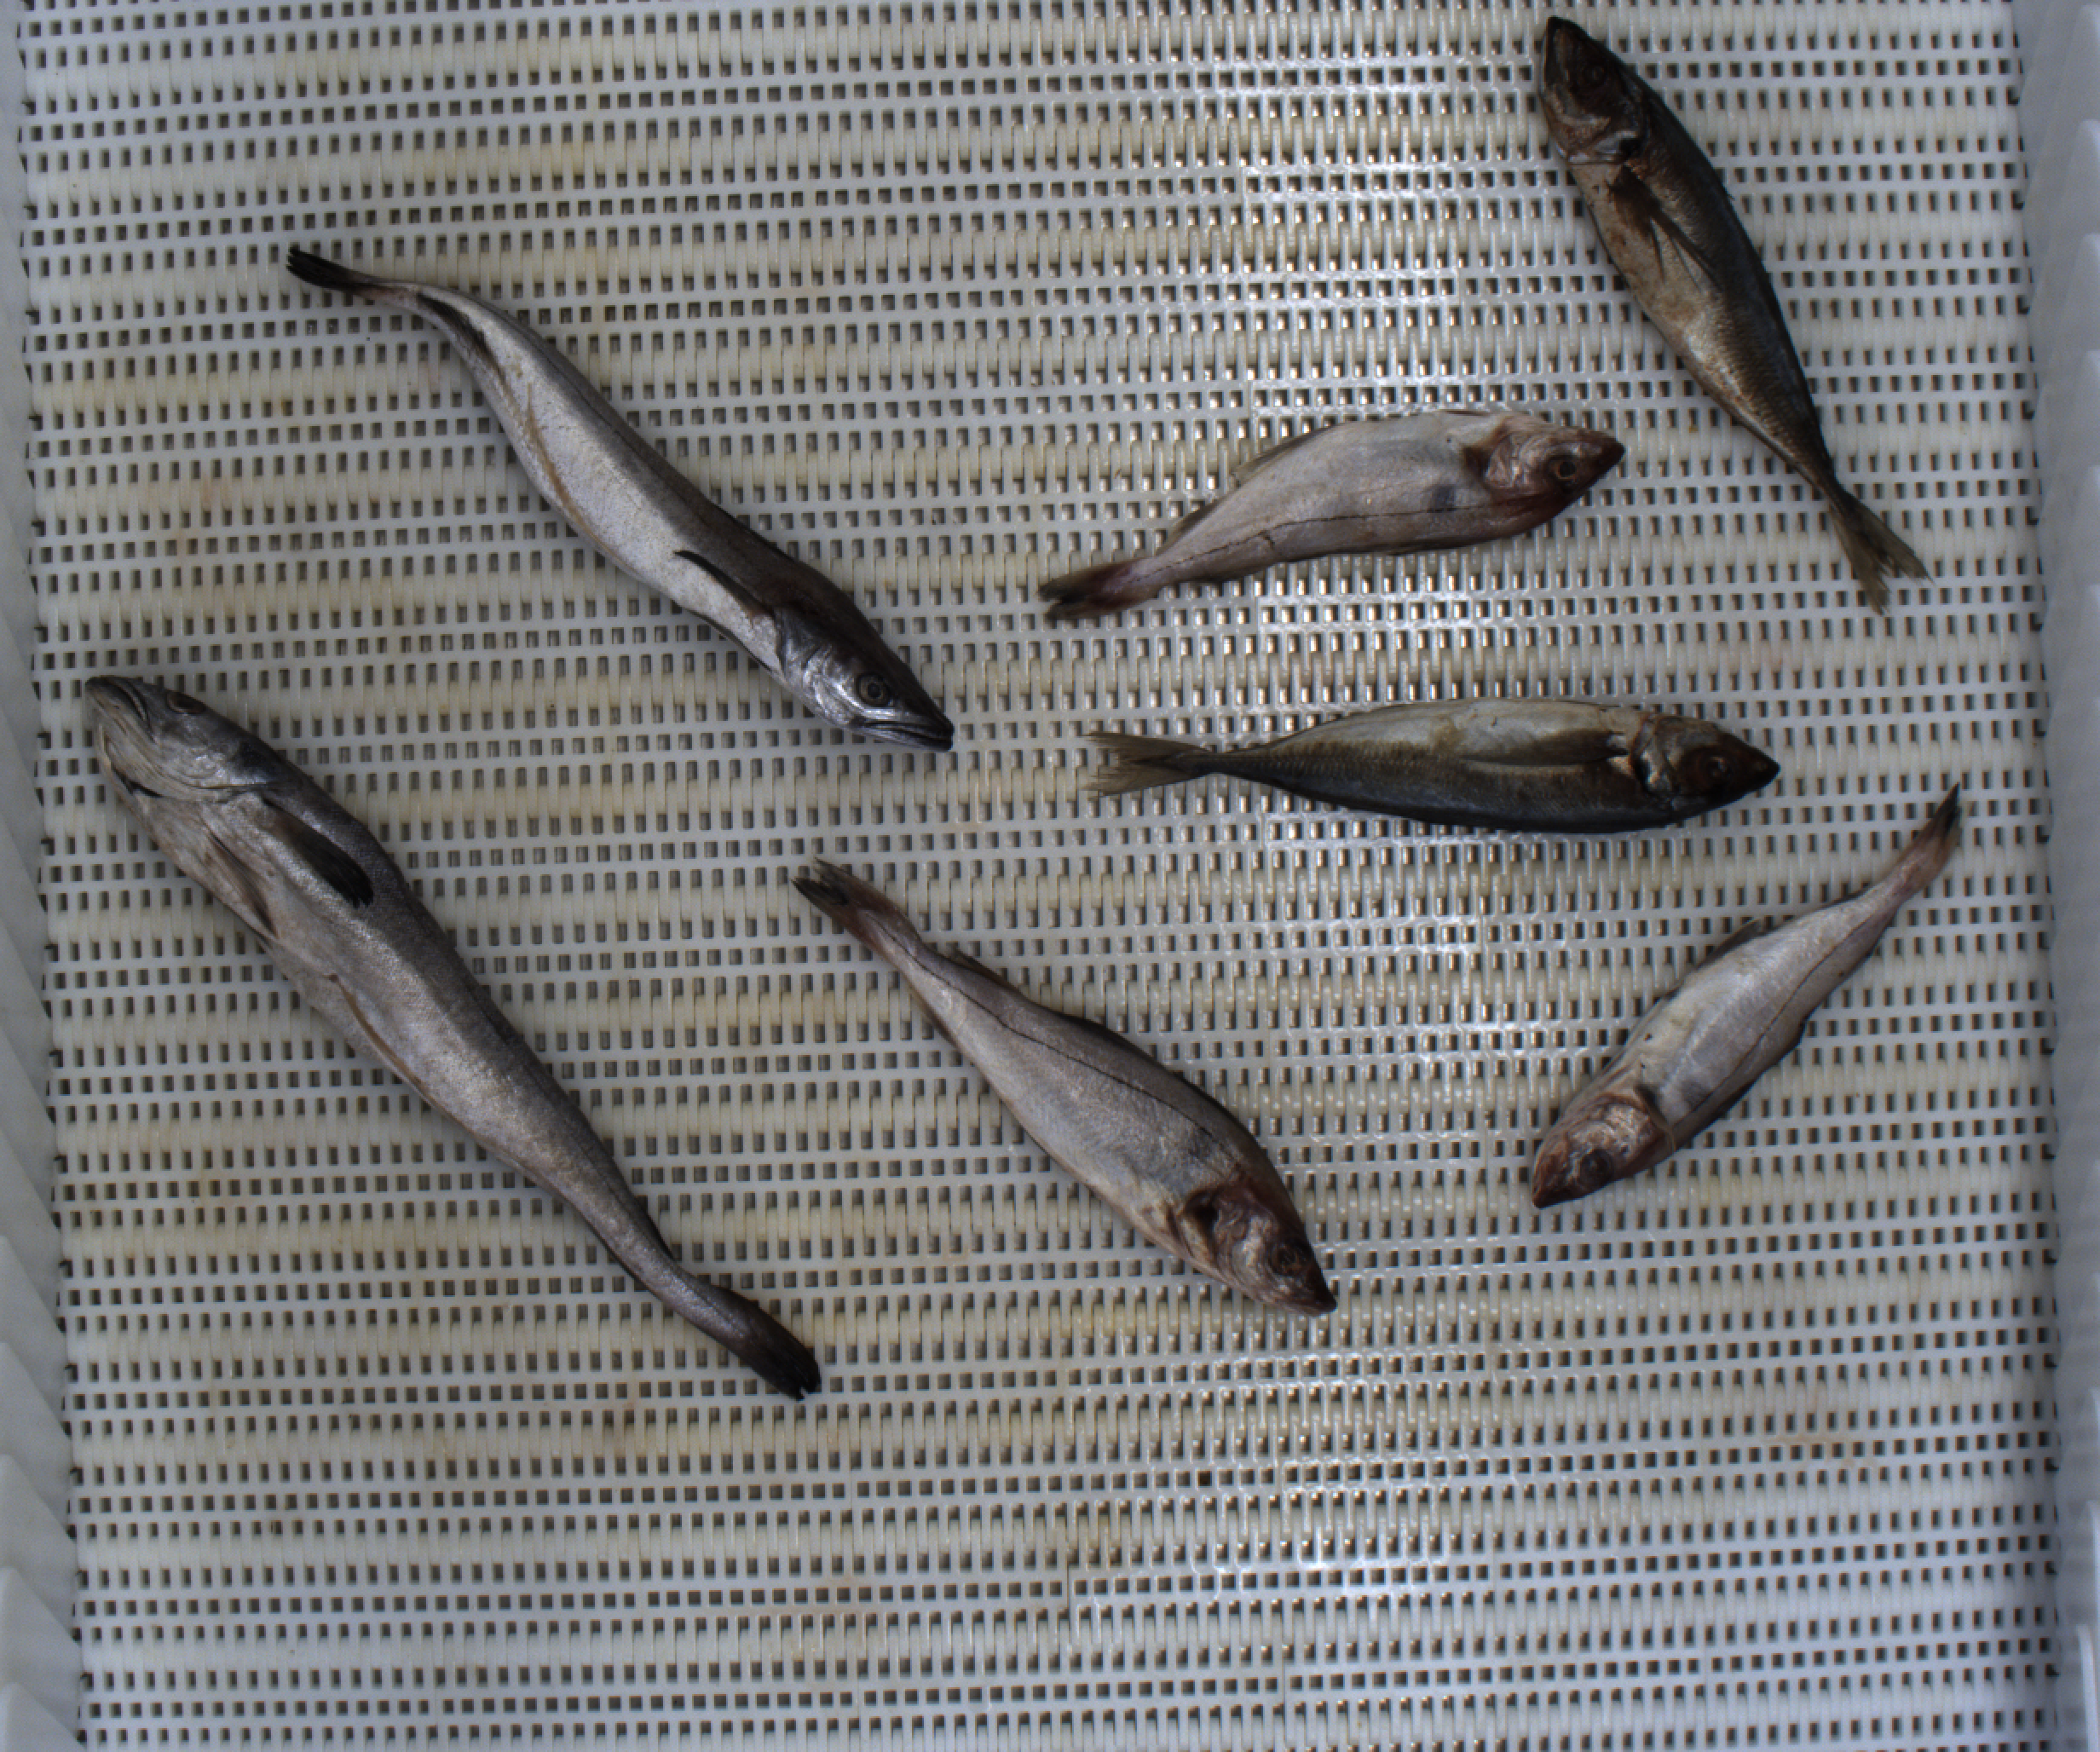
Total fish: 7
Cod: 0
Haddock: 3
Whiting: 0
Hake: 2
Horse mackerel: 2
Saithe: 0
Other: 0